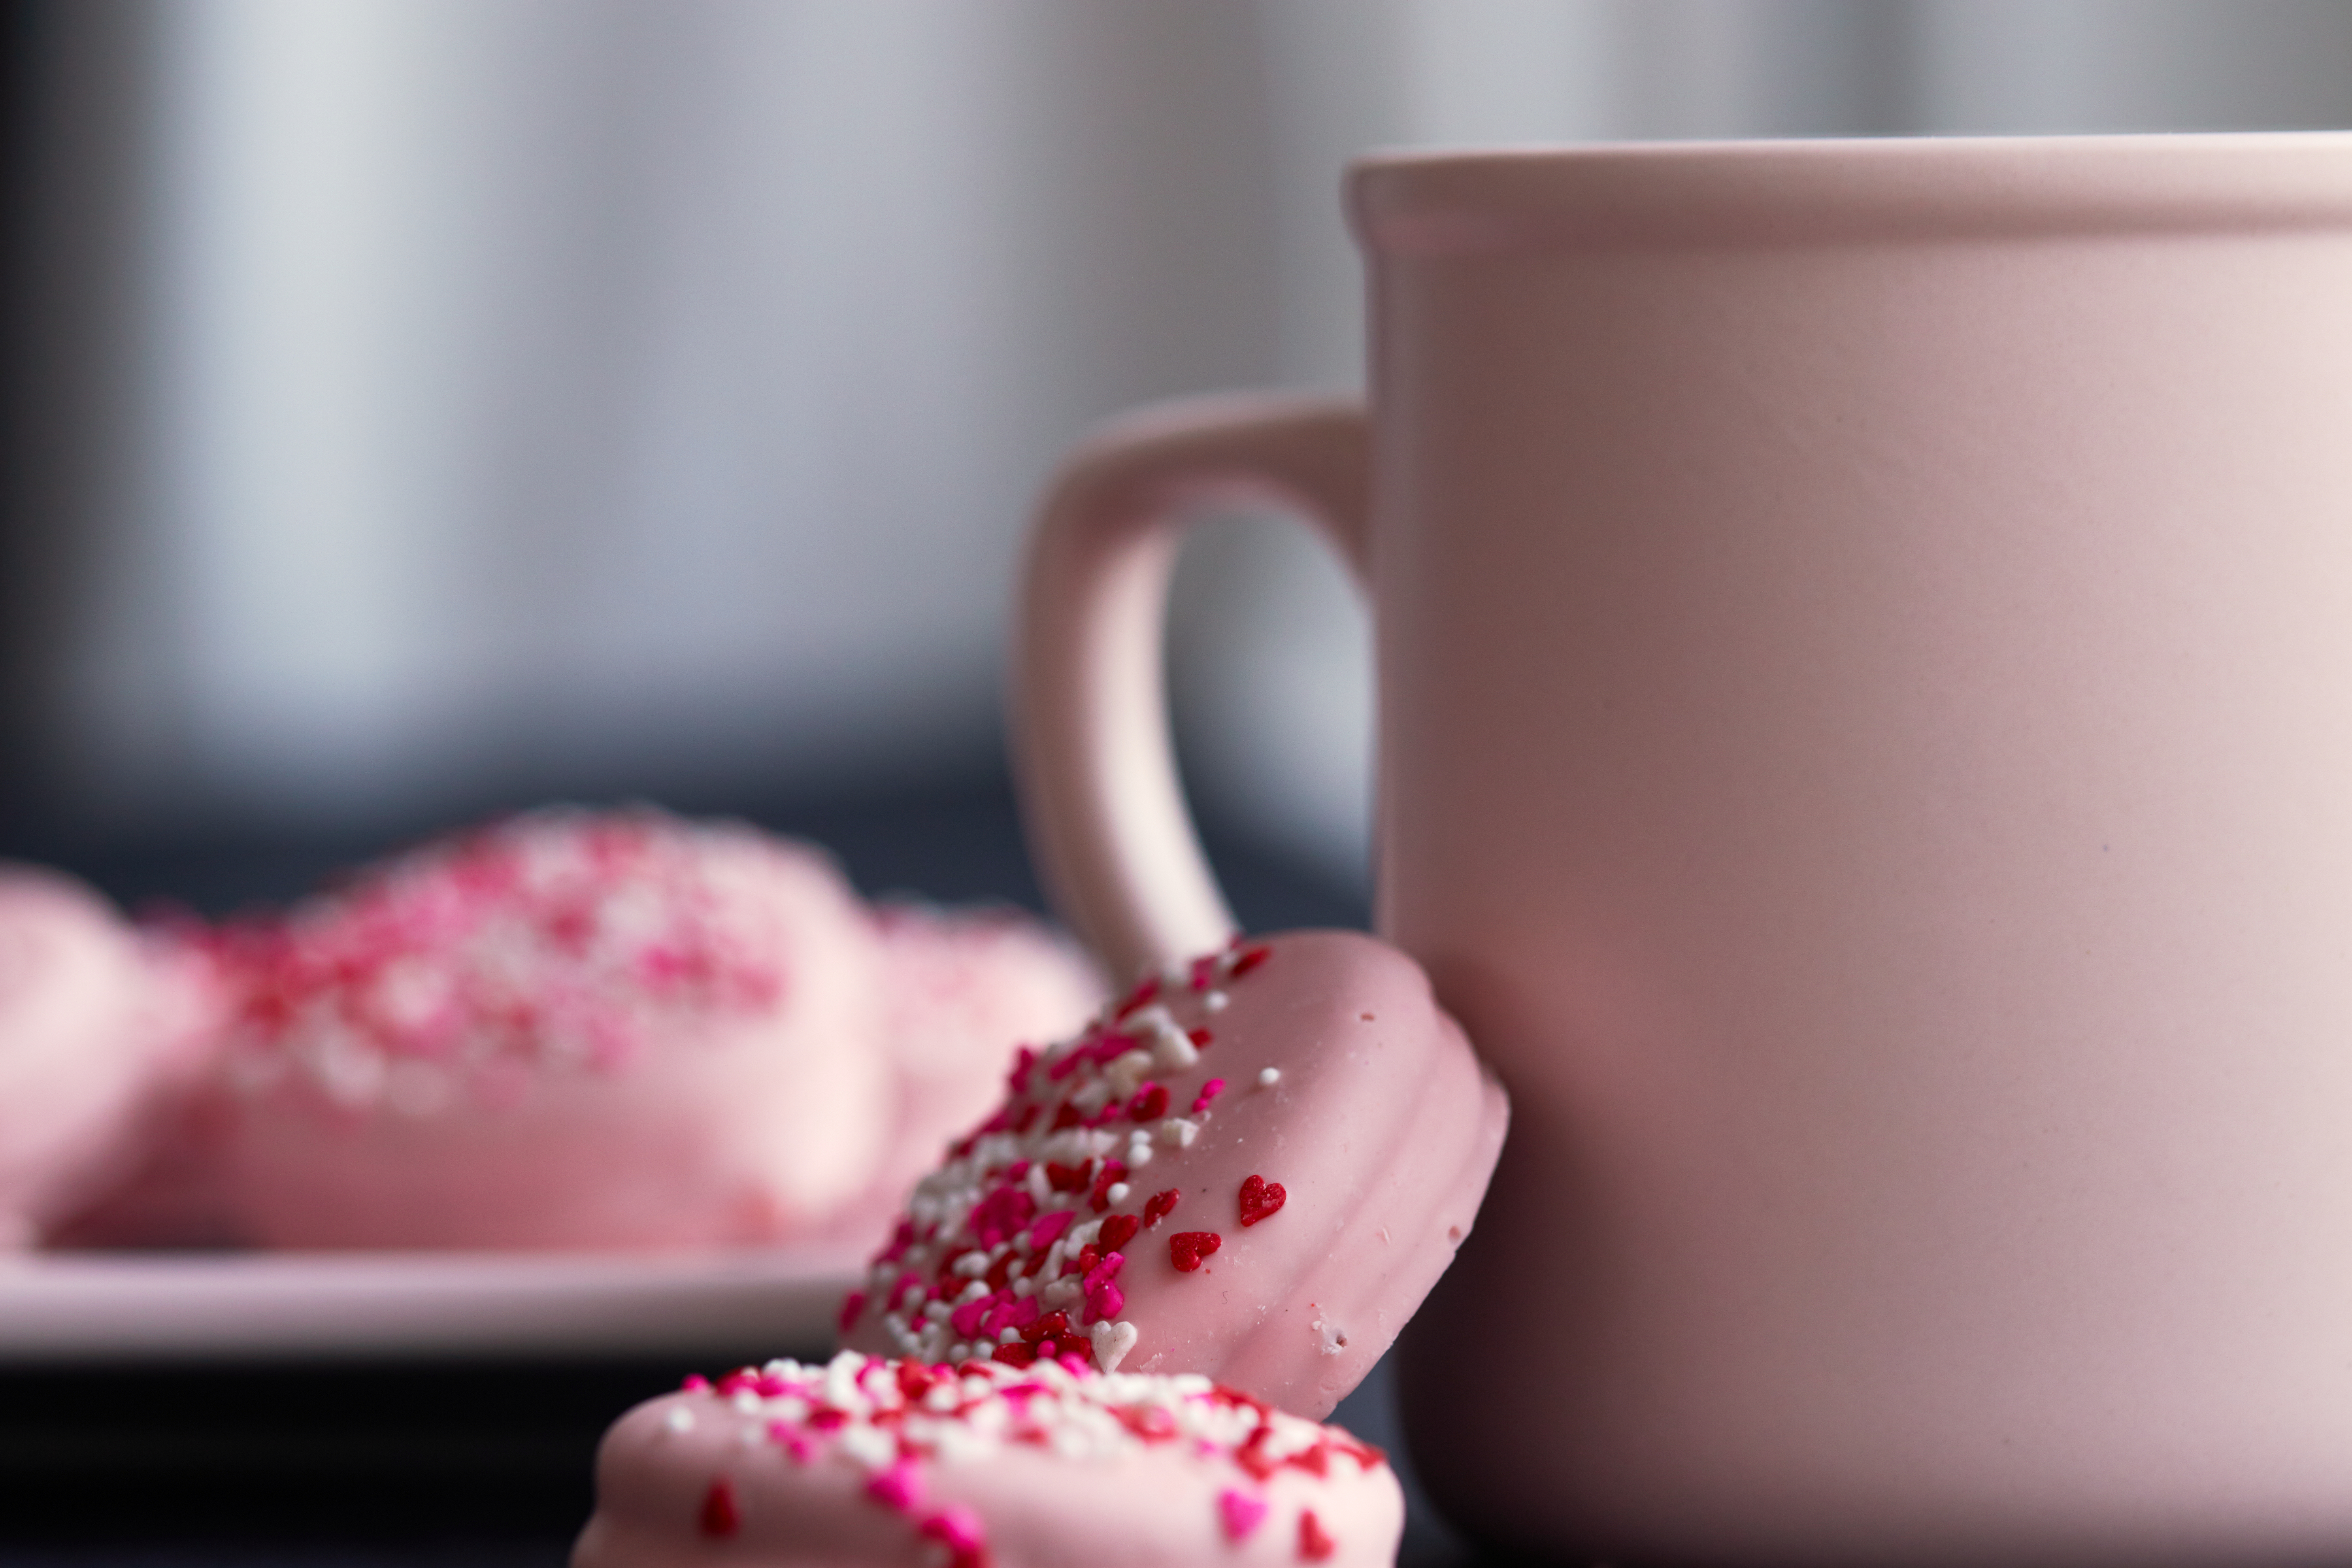
pink, cup, sweetness, food, sprinkles, drinkware, teacup, tableware, coffee cup, confectionery, dessert, cuisine, marshmallow, muisjes, baked goods, snack, sugar, nonpareils, saucer, icing, finger food, cookies and crackers, chocolate, baking